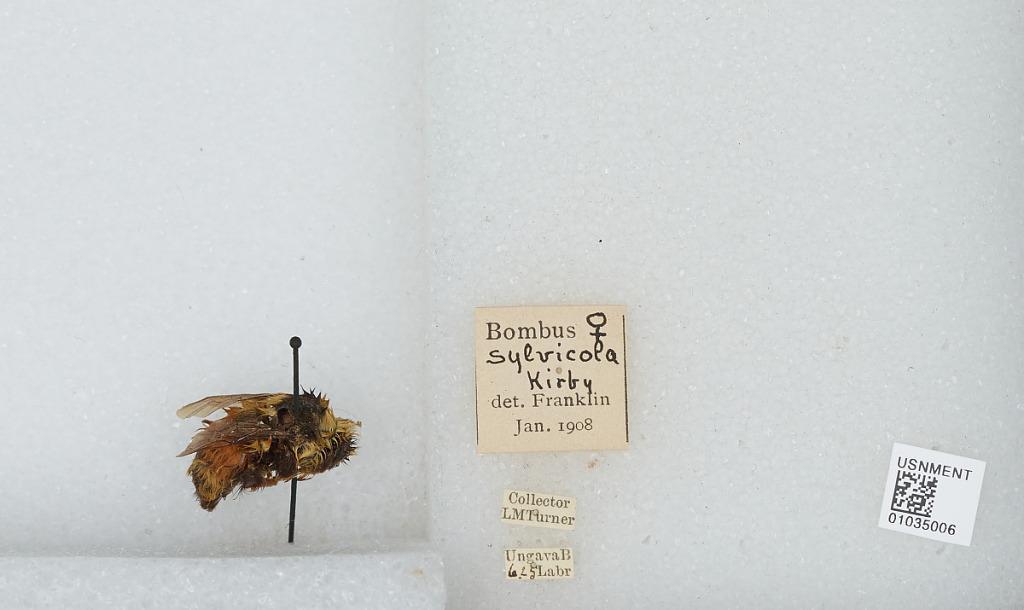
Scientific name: Bombus (Pyrobombus) sylvicola Kirby
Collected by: L. Turner
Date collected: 1925-6-
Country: Canada
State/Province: Newfoundland and Labrador
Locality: Ungava B
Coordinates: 60.04, 67.66
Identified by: Franklin